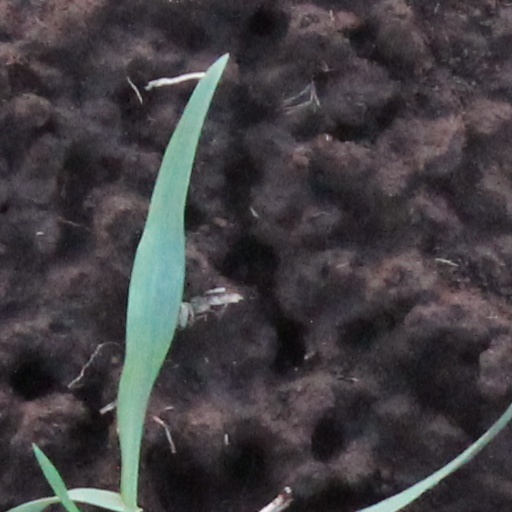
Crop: wheat